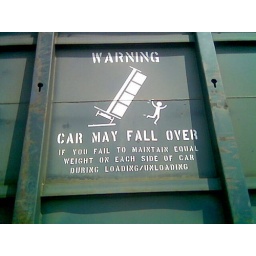
found on a train car near you